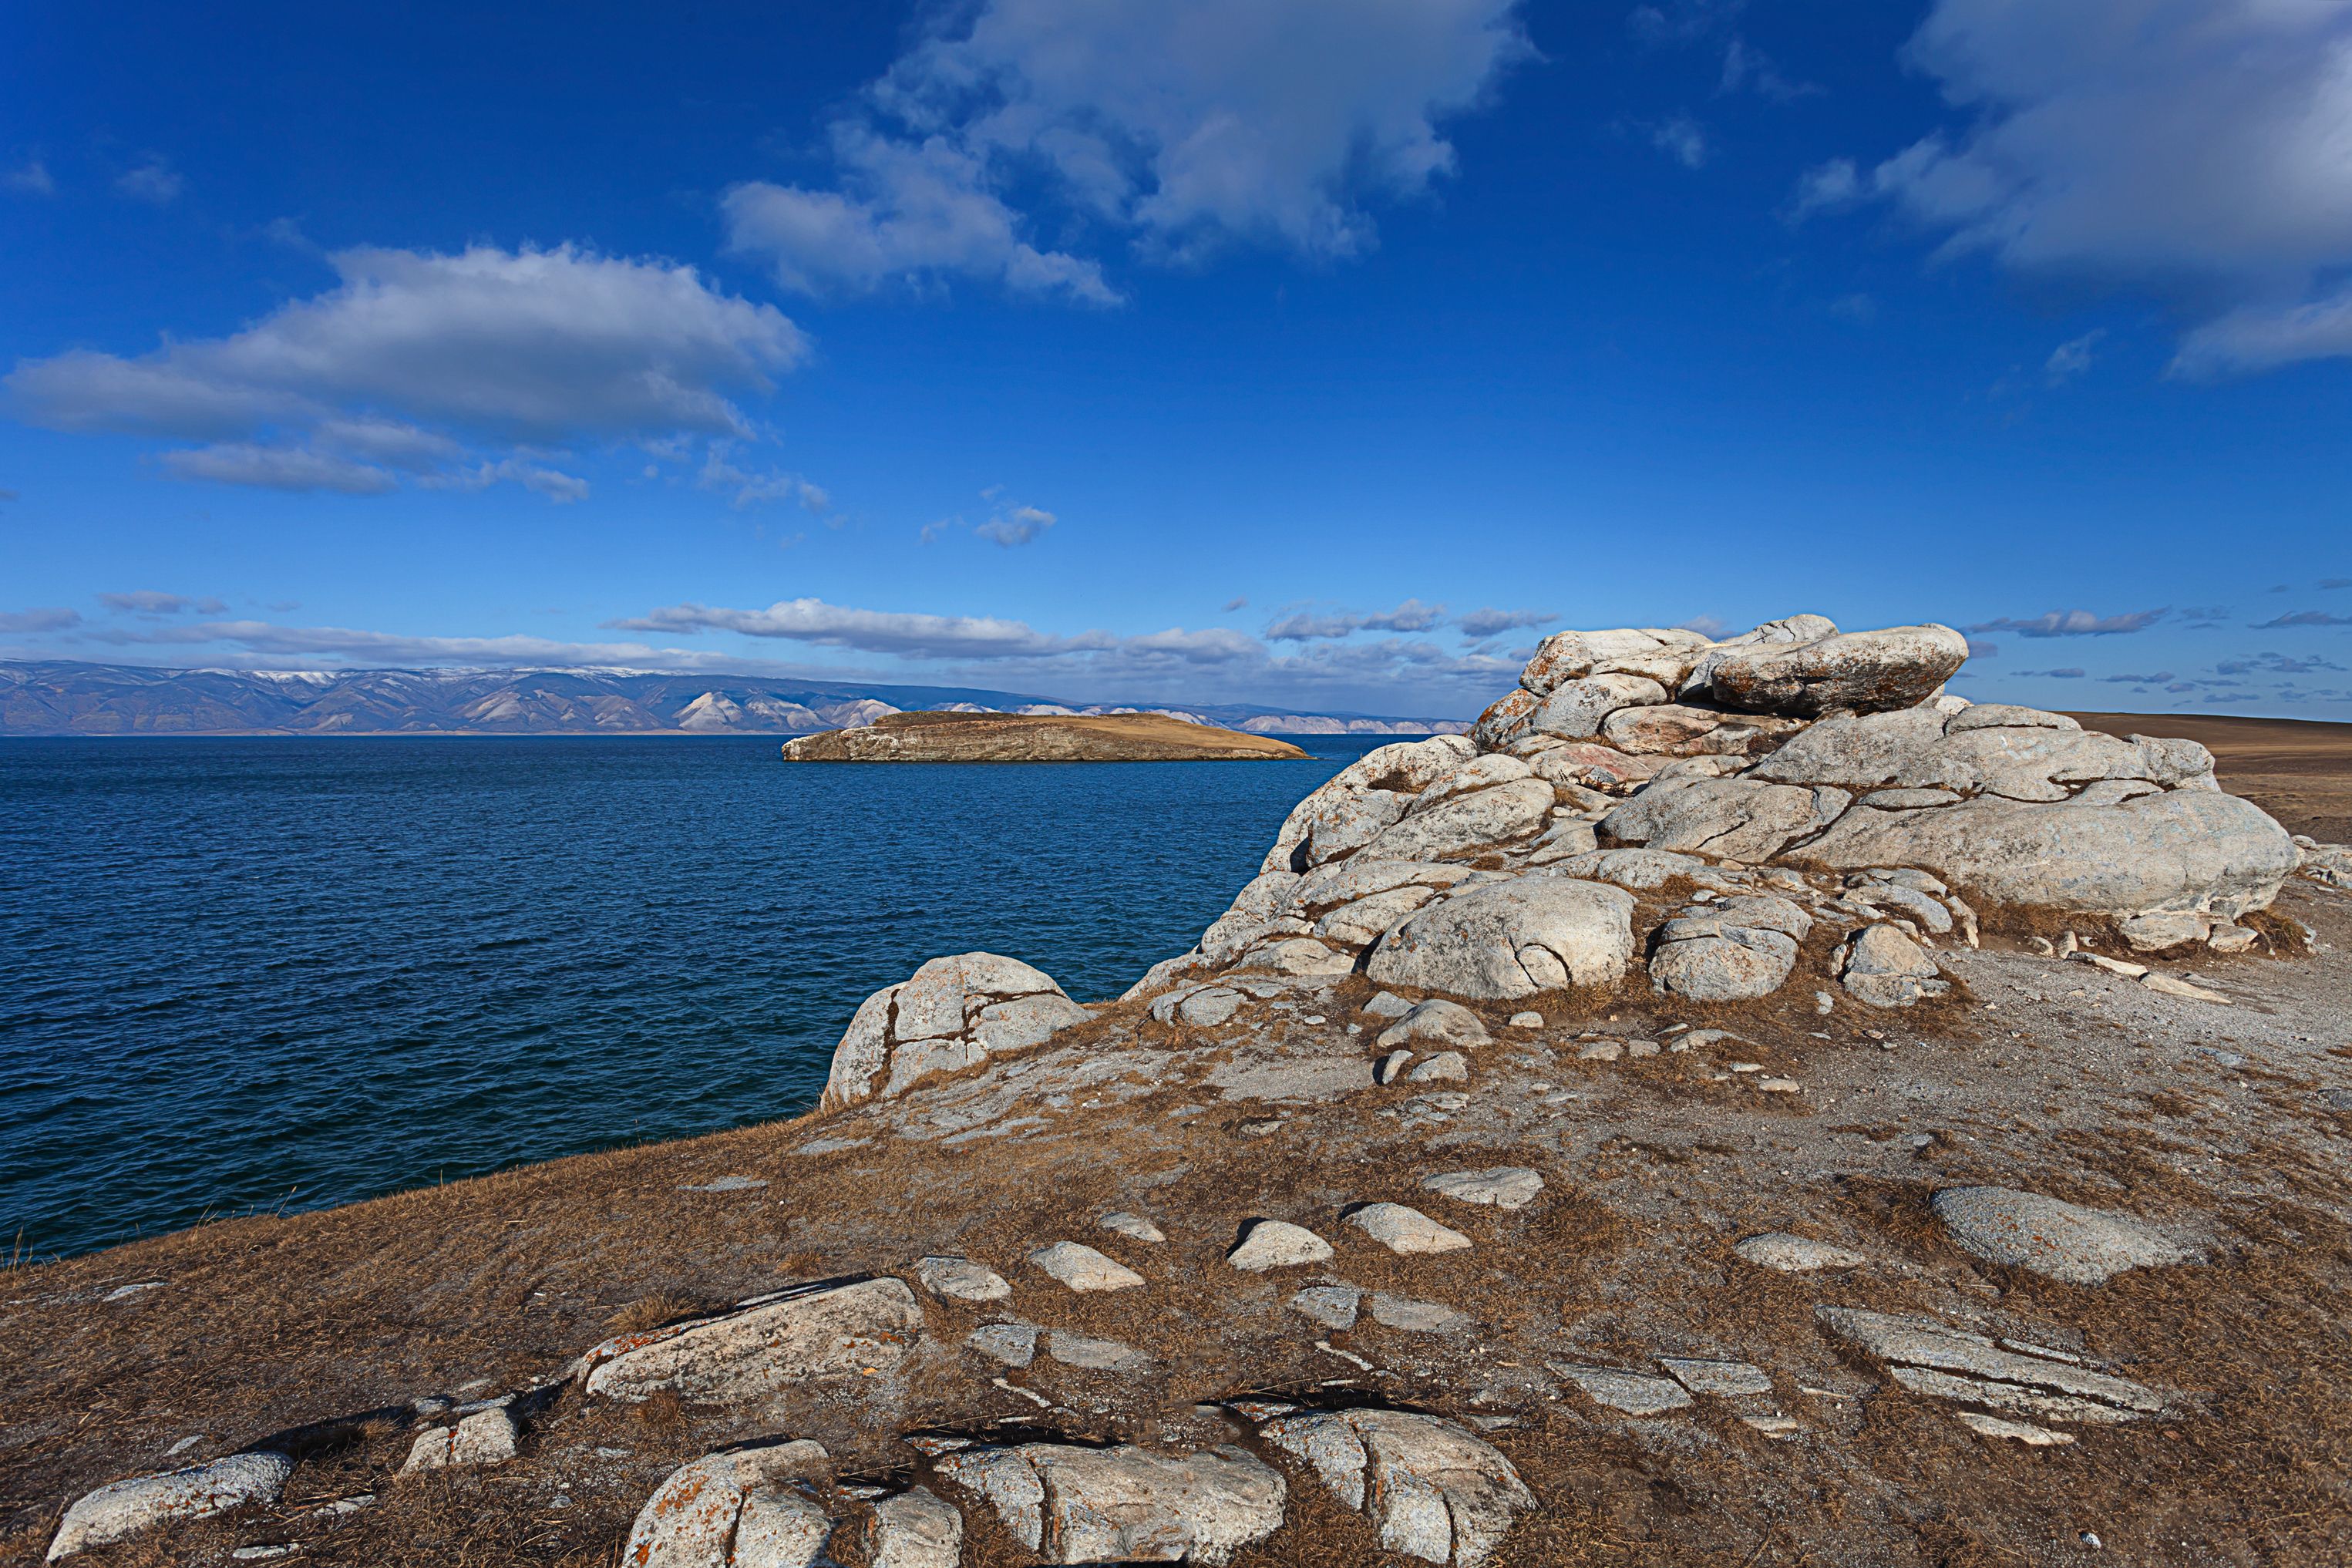
Scenic nature
The image shows a lake with a vast expanse of blue water reflected in the clear sky filled with scattered white clouds above.
The land is dotted with promontory of varying sizes,  to the water's edge.
A small island is located in the far middle.
In the background is a mountain range covered with light snow.
The overall scene gives a sense of tranquility and natural beauty.
This landscape was captured at eye level during the day on a bright, clear day.
The lighting is natural, highlighting the promontory and water.
The sky is a rich blue with white clouds.
The color palette consists of earthy browns, deep blues, and bright whites, enhancing the sense of calm and natural beauty.
Labels: Nature, Outdoors, Promontory, Water, Land, Sea, Sky, Rock, Scenery, Shoreline, Coast, Cliff, Animal, Bird, Horizon, Beach, Cloud, Cumulus, Weather, Rubble, Lake, island, snow covered peaks, Dry Grass
Camera: Canon Canon EOS 5D Mark II
Lens: EF17-40mm f/4L USM, Canon EF 17-40mm f/4L
Aperture: F11
Exposure: 1/125 sec
ISO: 50
Focal length: 19.0 mm